Kung Fu 2100

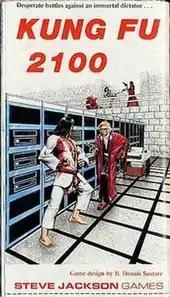
Cover art by Denis Loubet, 1980

Kung Fu 2100 is a board game published by Steve Jackson Games in 1980 that simulates martial arts combat.